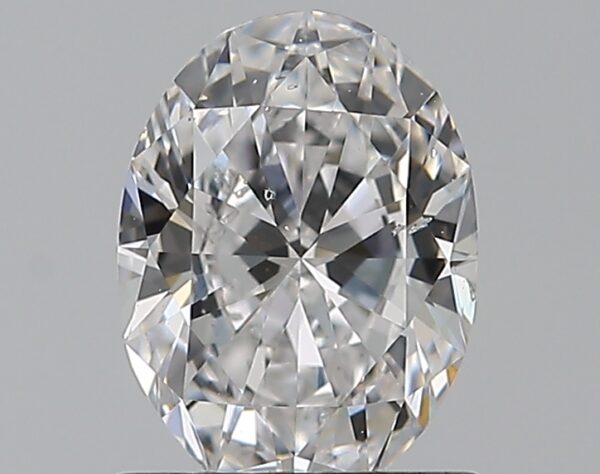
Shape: oval
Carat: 0.8
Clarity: SI1
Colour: D
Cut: EX
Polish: VG
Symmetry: VG
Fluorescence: N
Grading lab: GIA
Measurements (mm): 7.14 x 5.23 x 3.16